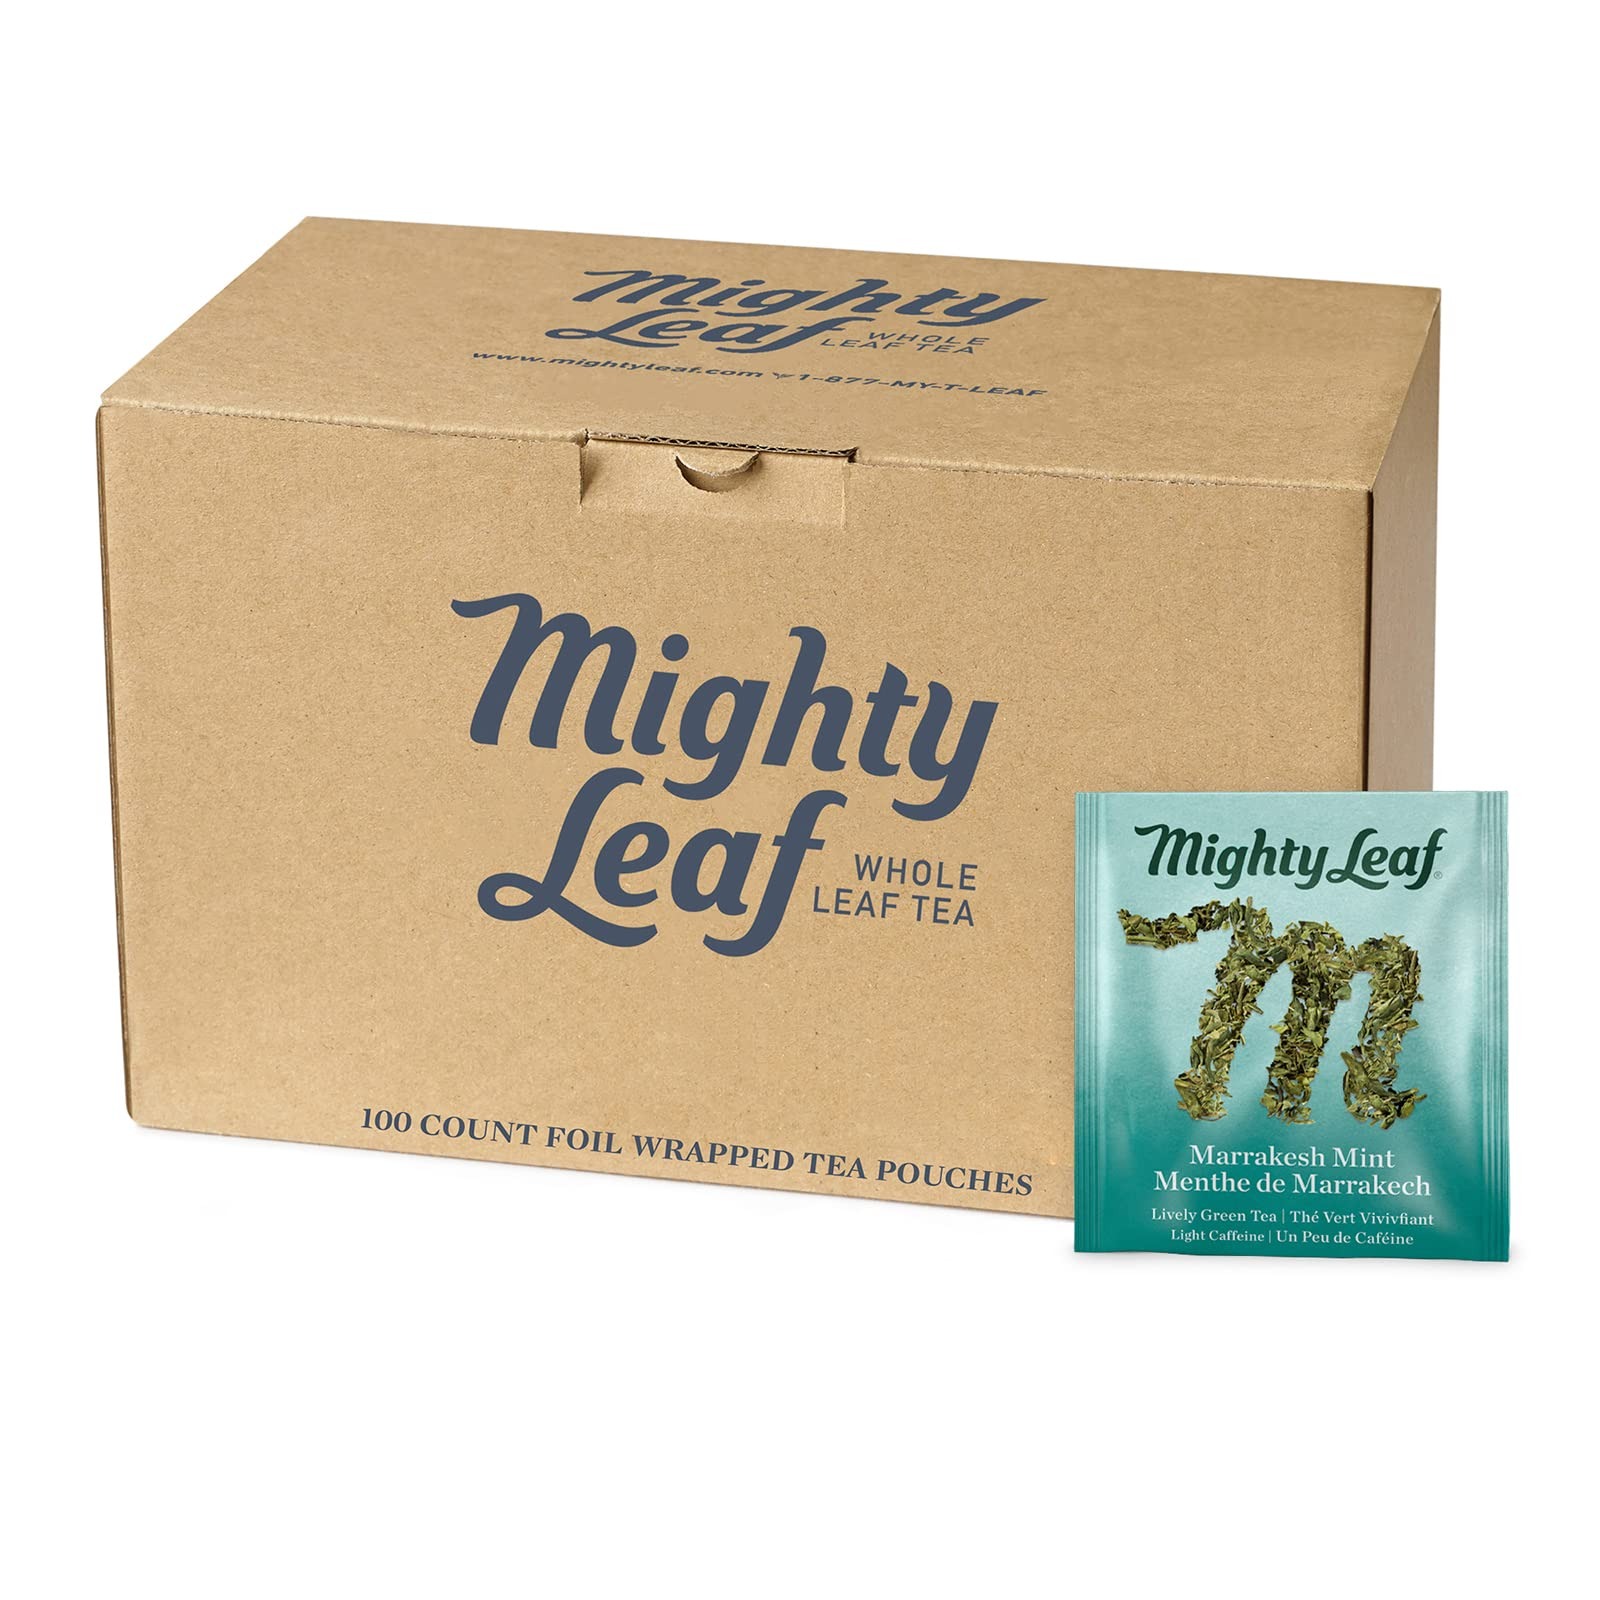
Item Name: Mighty Leaf Tea - Marrakesh Mint - 100 Pouches Foil Wrapped
Bullet Point 1: 100 Foil Wrapped Tea Pouches
Bullet Point 2: 100% Biodegradable
Bullet Point 3: Marrakesh Mint green tea is made from China Gunpowder green tea blended with refreshing Moroccan mint.
Bullet Point 4: Green Tea
Bullet Point 5: Light Caffeine
Value: 100.0
Unit: Count

Price: 65.99